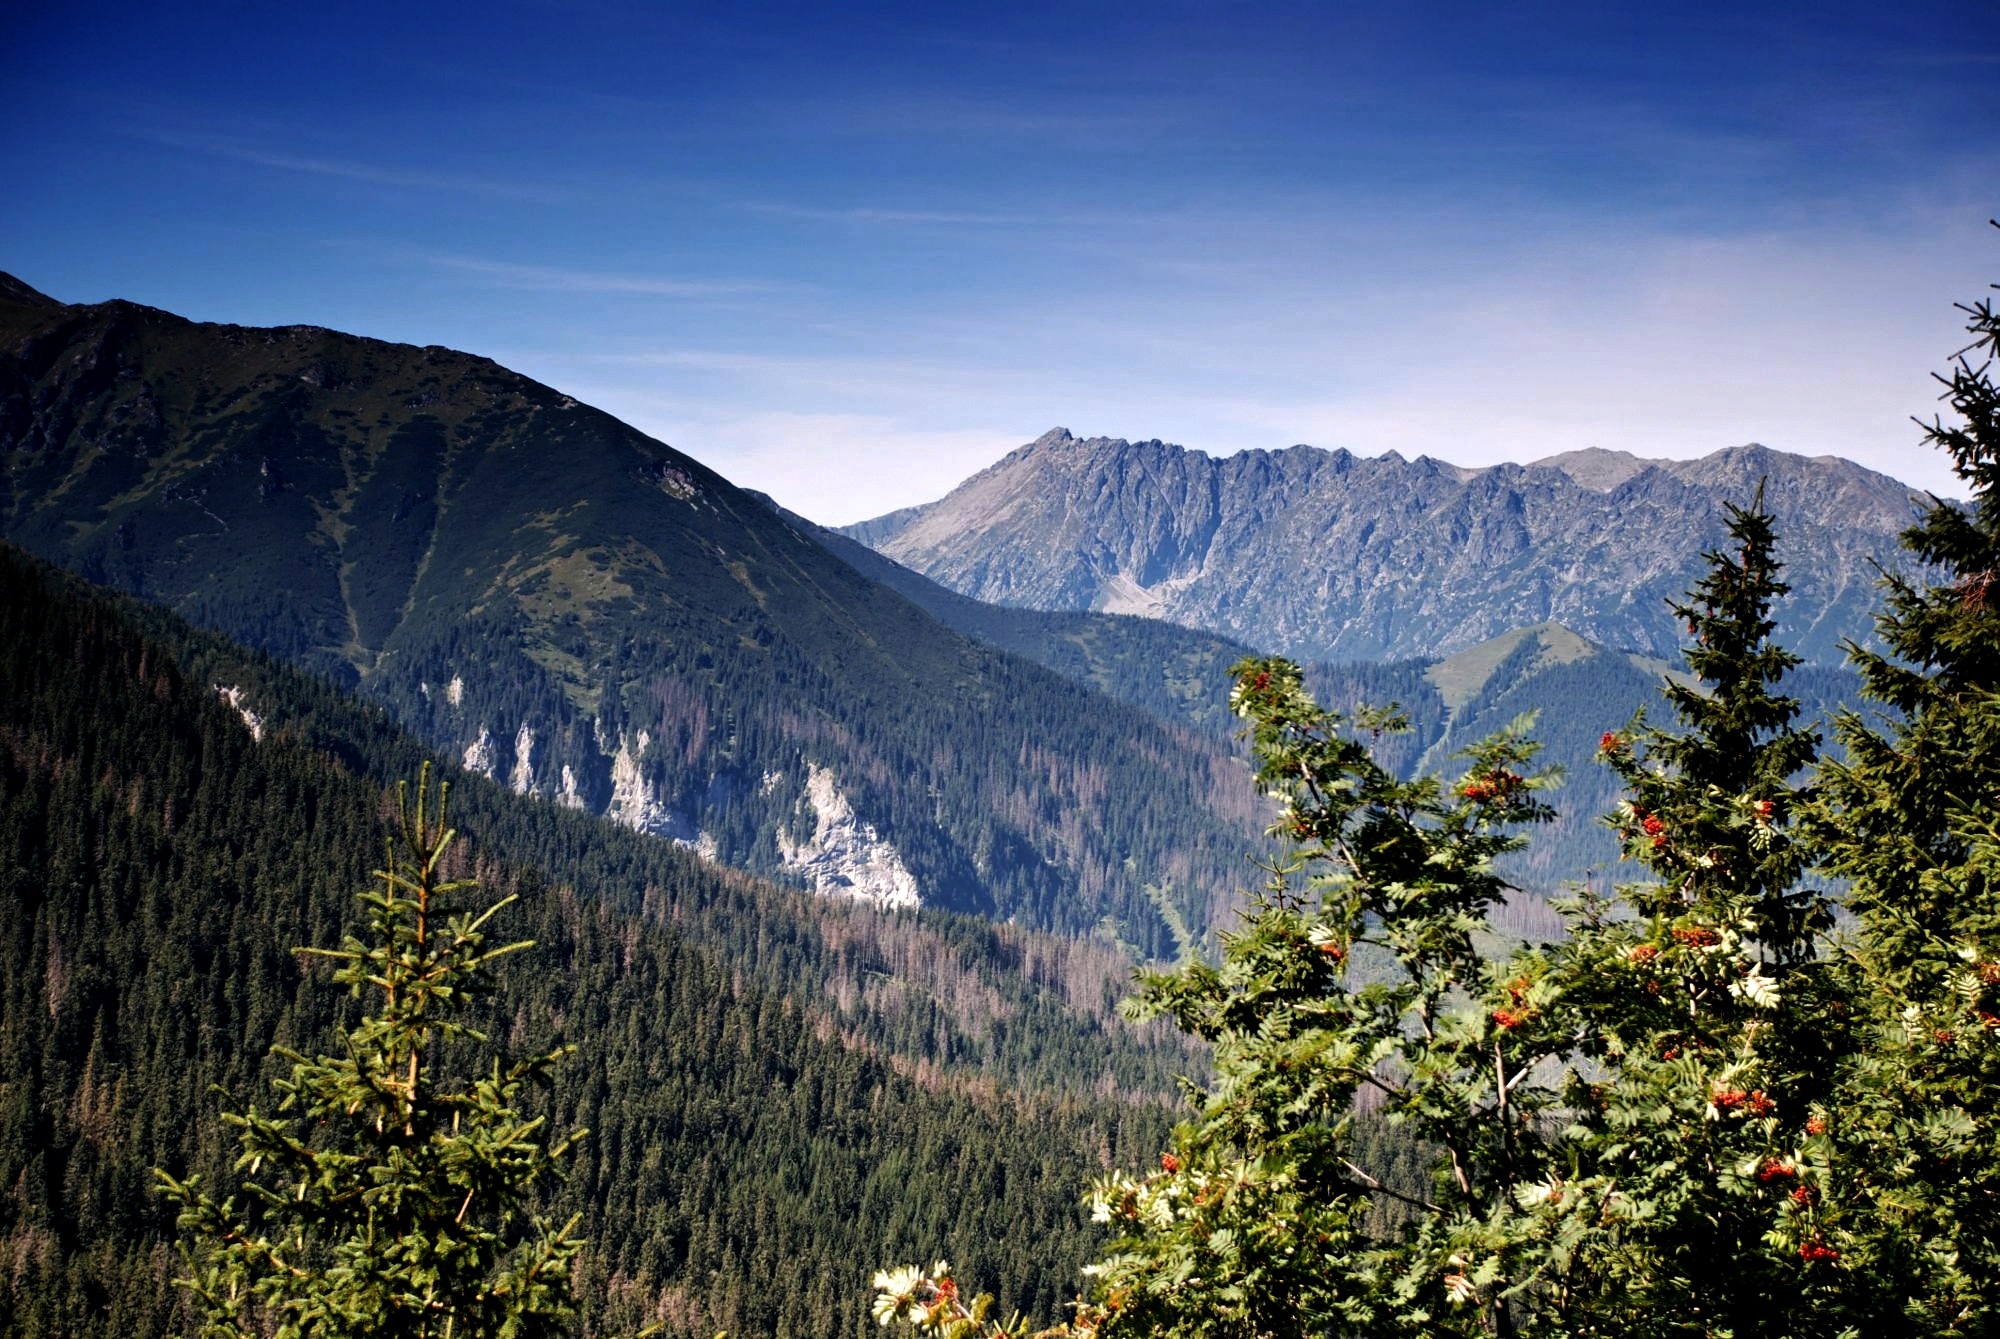
landscape, tree, nature, forest, wilderness, walking, mountain, sky, trail, adventure, view, valley, mountain range, autumn, national park, ridge, mountains, alps, poland, plateau, tatry, tops, landform, the high tatras, mountain pass, large view, geographical feature, mountainous landforms